SummerSlam (1990)

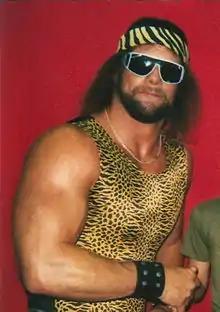
Randy Savage feuded with Dusty Rhodes leading up to SummerSlam.

Tito Santana and Rick Martel formed a tag team named Strike Force in 1987. They won the WWF Tag Team Championship together before Martel abandoned Santana during a match against the Brain Busters at WrestleMania V. This led to a lengthy feud between the two, The team split up as a result and the former partners had a lengthy feud. and a blow off match was scheduled for SummerSlam. Martel was injured prior to the SummerSlam match, so the WWF created a storyline that he was unable to compete because he was participating in a modeling competition in Paris. He was replaced in the match with The Warlord, who had been competing against Santana on house shows since April.